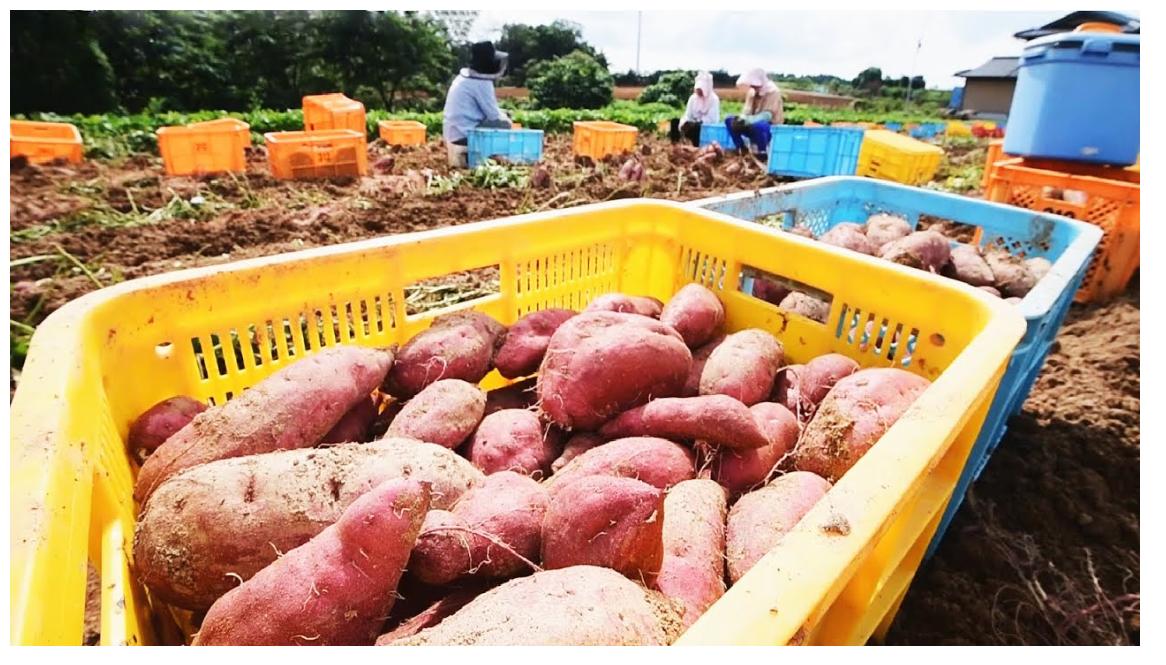
Uvunaji wa viazi vitamu katika shamba, kuna kikapu cha njano kilichojaa viazi vilivovunwa na vikapu vingine vya rangi tofauti vikiwa vimetawanyika shambani, watu kadhaa wanaonekana wakifanya kazi ya kuvuna kuvuna, ikiashiria kilimo cha biashara. Hii ni mfano wa kilimo cha viazi vitamu kama zao la biashara, ambalo lina mchango mkubwa kwa wakulima wadogo na wa kati nchini.